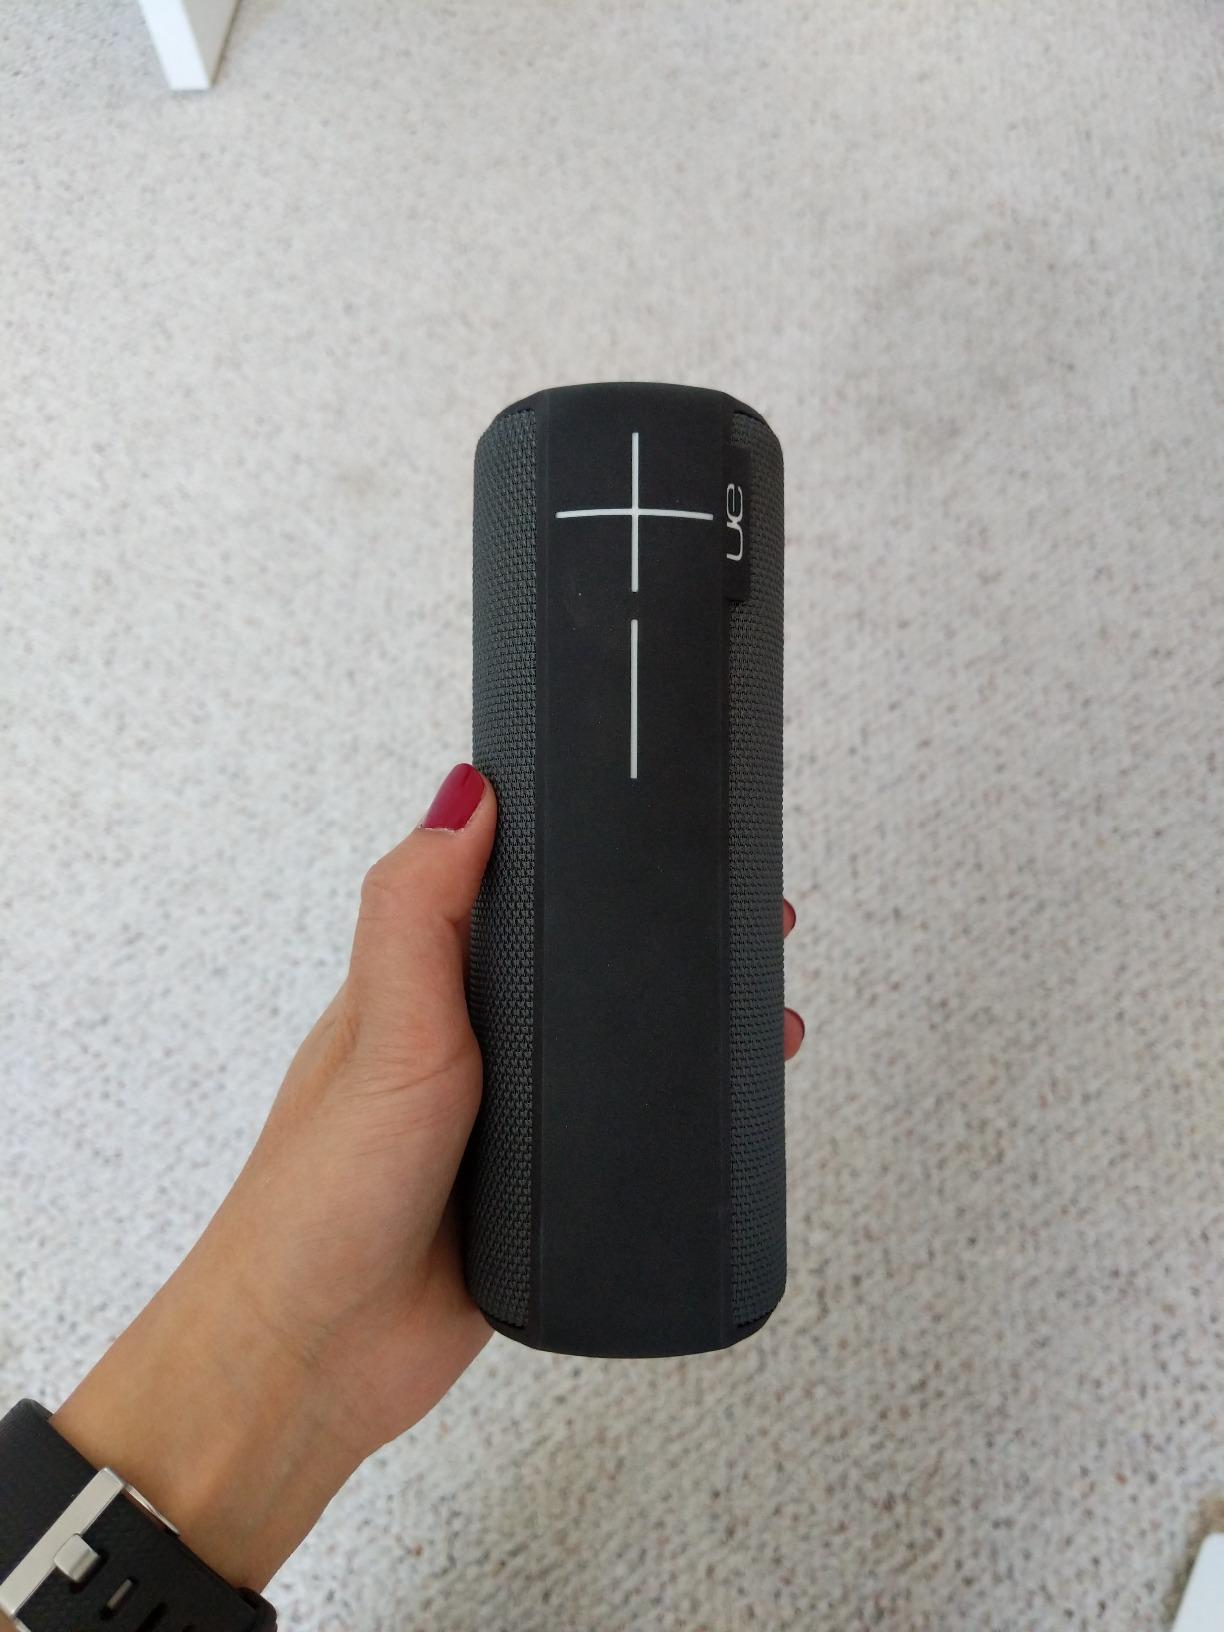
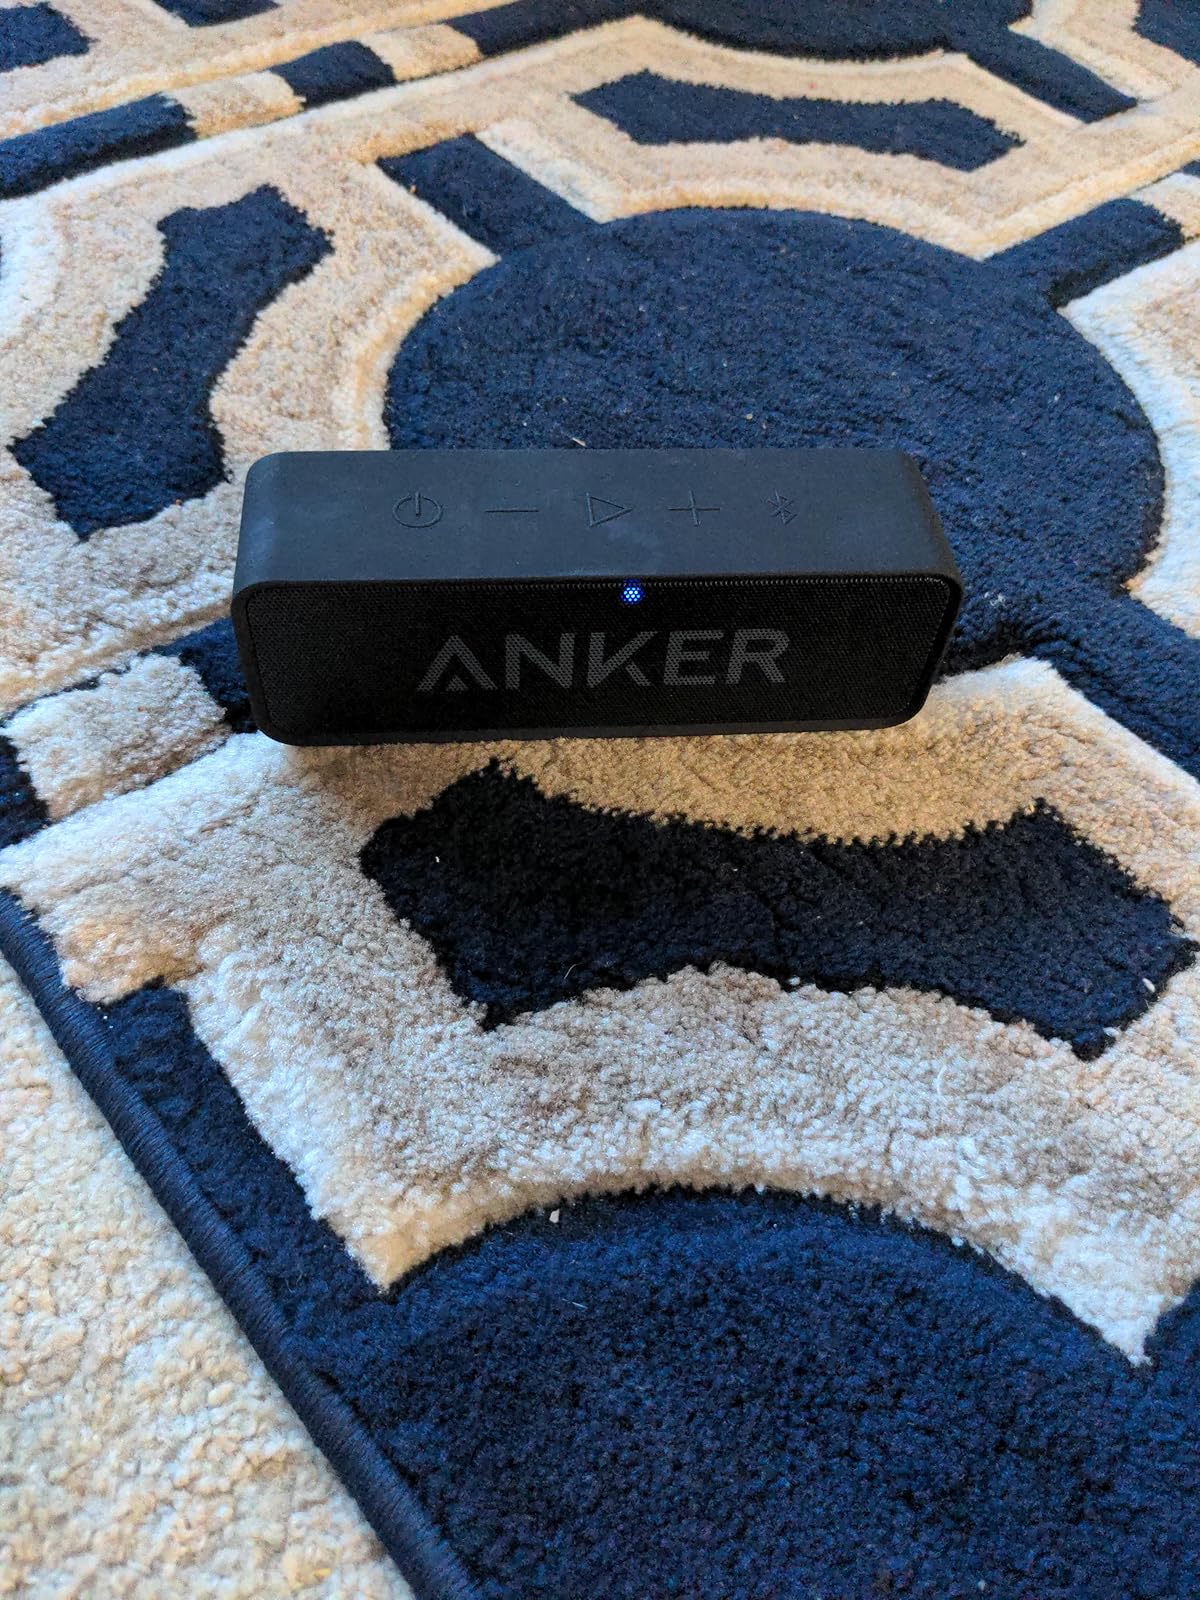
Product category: speaker
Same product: no